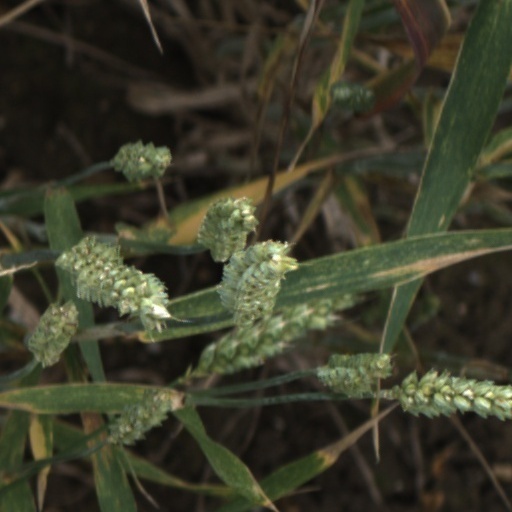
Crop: wheat